Baia Mare

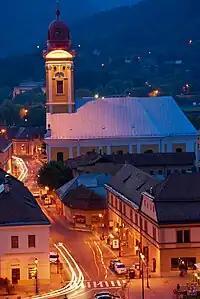
The Reformed church

At the 2021 census, Baia Mare had a population of 108,759. At the 2011 census, the city had a population of 123,738, a decrease from the figure recorded at the 2002 census.